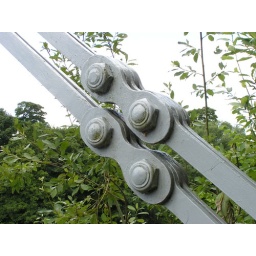
Whorlton Suspension Bridge over the river Tees, close to Barnard Castle. Part of the Greta Bridge - Whorlton - Staindrop turnpike road